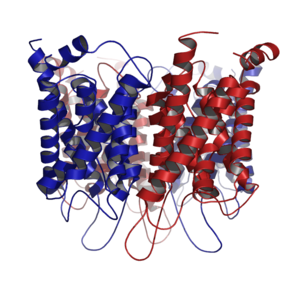
Aquaporin
Molekylmodel af tetrameren af aquaporin-1
Aquaporiner er selektive membranproteiner, der danner porer i cellemembranen, som tillader passage af vand ind og ud af cellen og samtidig hindrer passage af ioner og andre opløste molekyler. Derfor kaldes aquaporiner også vand-kanaler. Passagen af vand gennem aquaporiner er en passiv proces.